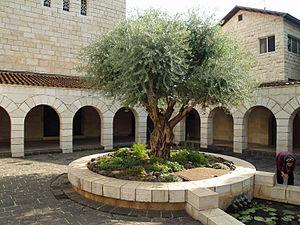
La multiplication des pains est le nom donné à deux « miracles » réalisés par Jésus de Nazareth selon les textes des évangiles :
Tabgha est un site situé sur la rive nord-ouest de la mer de Galilée, en Israël. La tradition biblique y localise le miracle de la multiplication des pains et l'apparition du Christ ressuscité à Pierre et six autres disciples tel que raconté en Jn.21:1-23.